Dragon Lady (Terry and the Pirates)

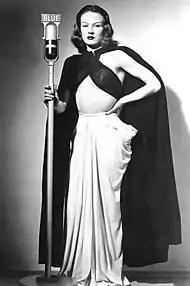
Radio actress Marion Sweet as the Dragon Lady

Agnes Moorehead's portrayal of the Dragon Lady is mentioned in Harlan Ellison's "Jeffty is Five" as a comment marking the passage of time and things past.